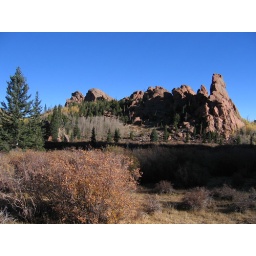
we went to the base of this group of pinnacles to get water in the morning